Eray Birniçan

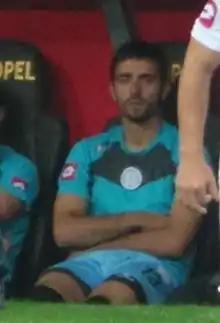
Eray Birniçan in 2013

Eray Birniçan (born 20 July 1988) is a Turkish professional footballer who plays as a goalkeeper for TFF Second League club Belediye Derincespor. He is also a former youth international.